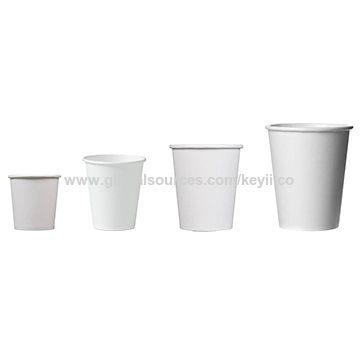
Label: paper